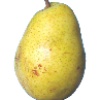
Label: pear_monster